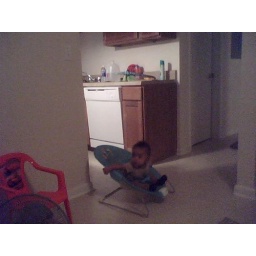
my nephew jayden sitting up in his bouncer, curious as to the chair next to him